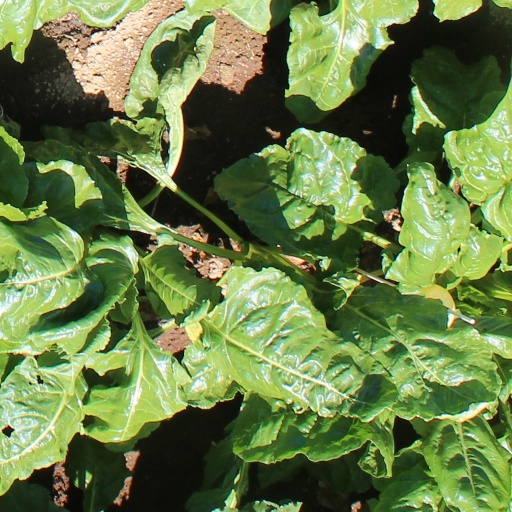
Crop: sugar beet